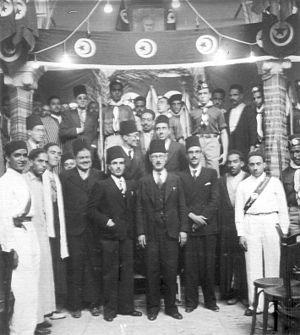
Le congrès de la rue du Tribunal est le deuxième congrès du Néo-Destour après celui de Ksar Hellal. Il est organisé du 30 octobre au 2 novembre 1937 à Tunis et marque le « durcissement » de la ligne politique du parti.
Habib Bourguiba, de son nom complet Habib Ben Ali Bourguiba, né probablement le 3 août 1903 à Monastir et mort le 6 avril 2000 dans la même ville, est un homme d'État tunisien, président de la République entre 1957 et 1987.